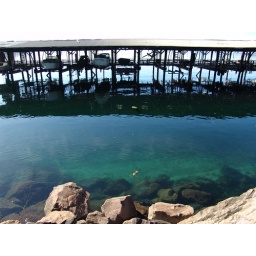
Vintage boats suspended above crystal clear salty waters at Steilacoom Marina.